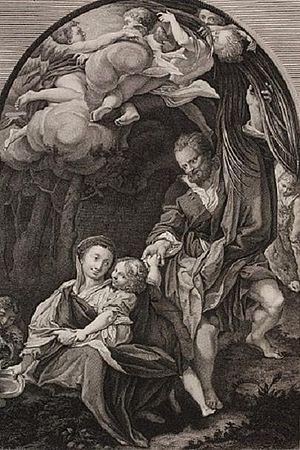
Simon Jean François Ravenet dit le jeune est un graveur citoyen parmesan d'origine française, fils de Simon François Ravenet, qui travailla essentiellement à Parme.